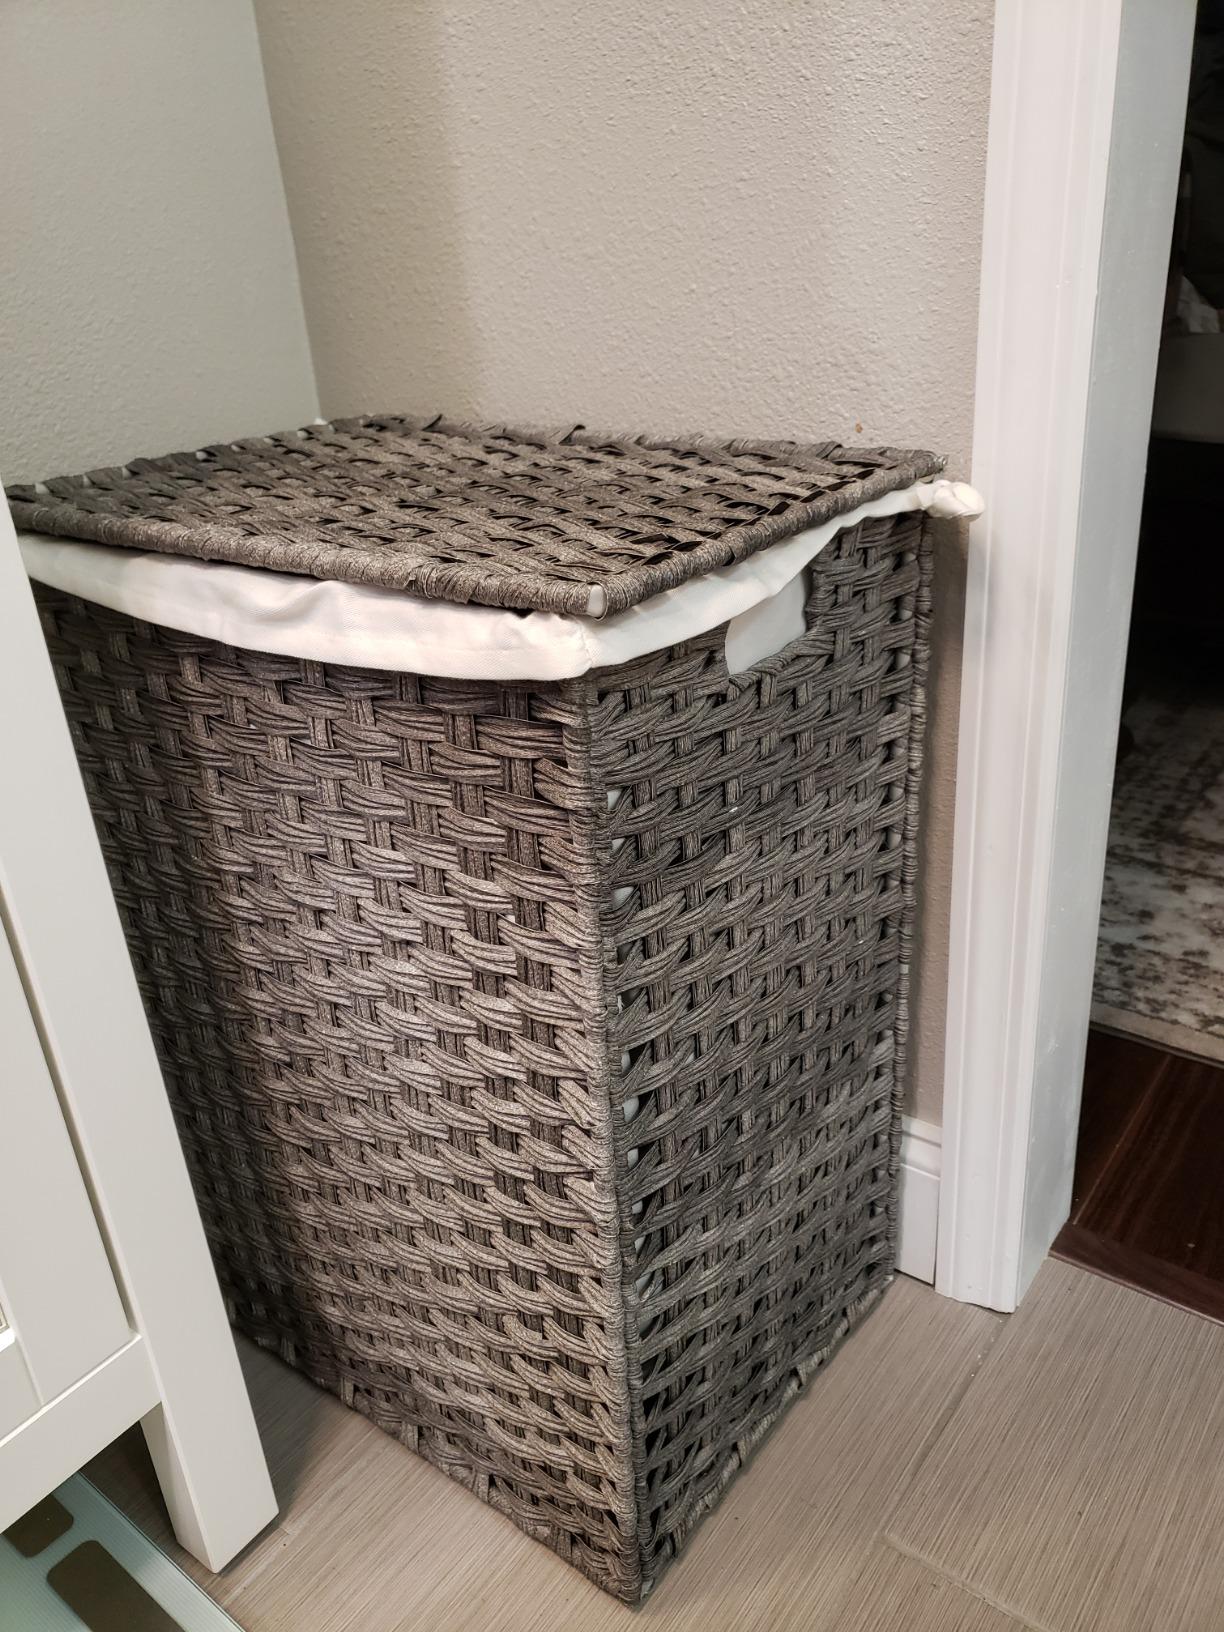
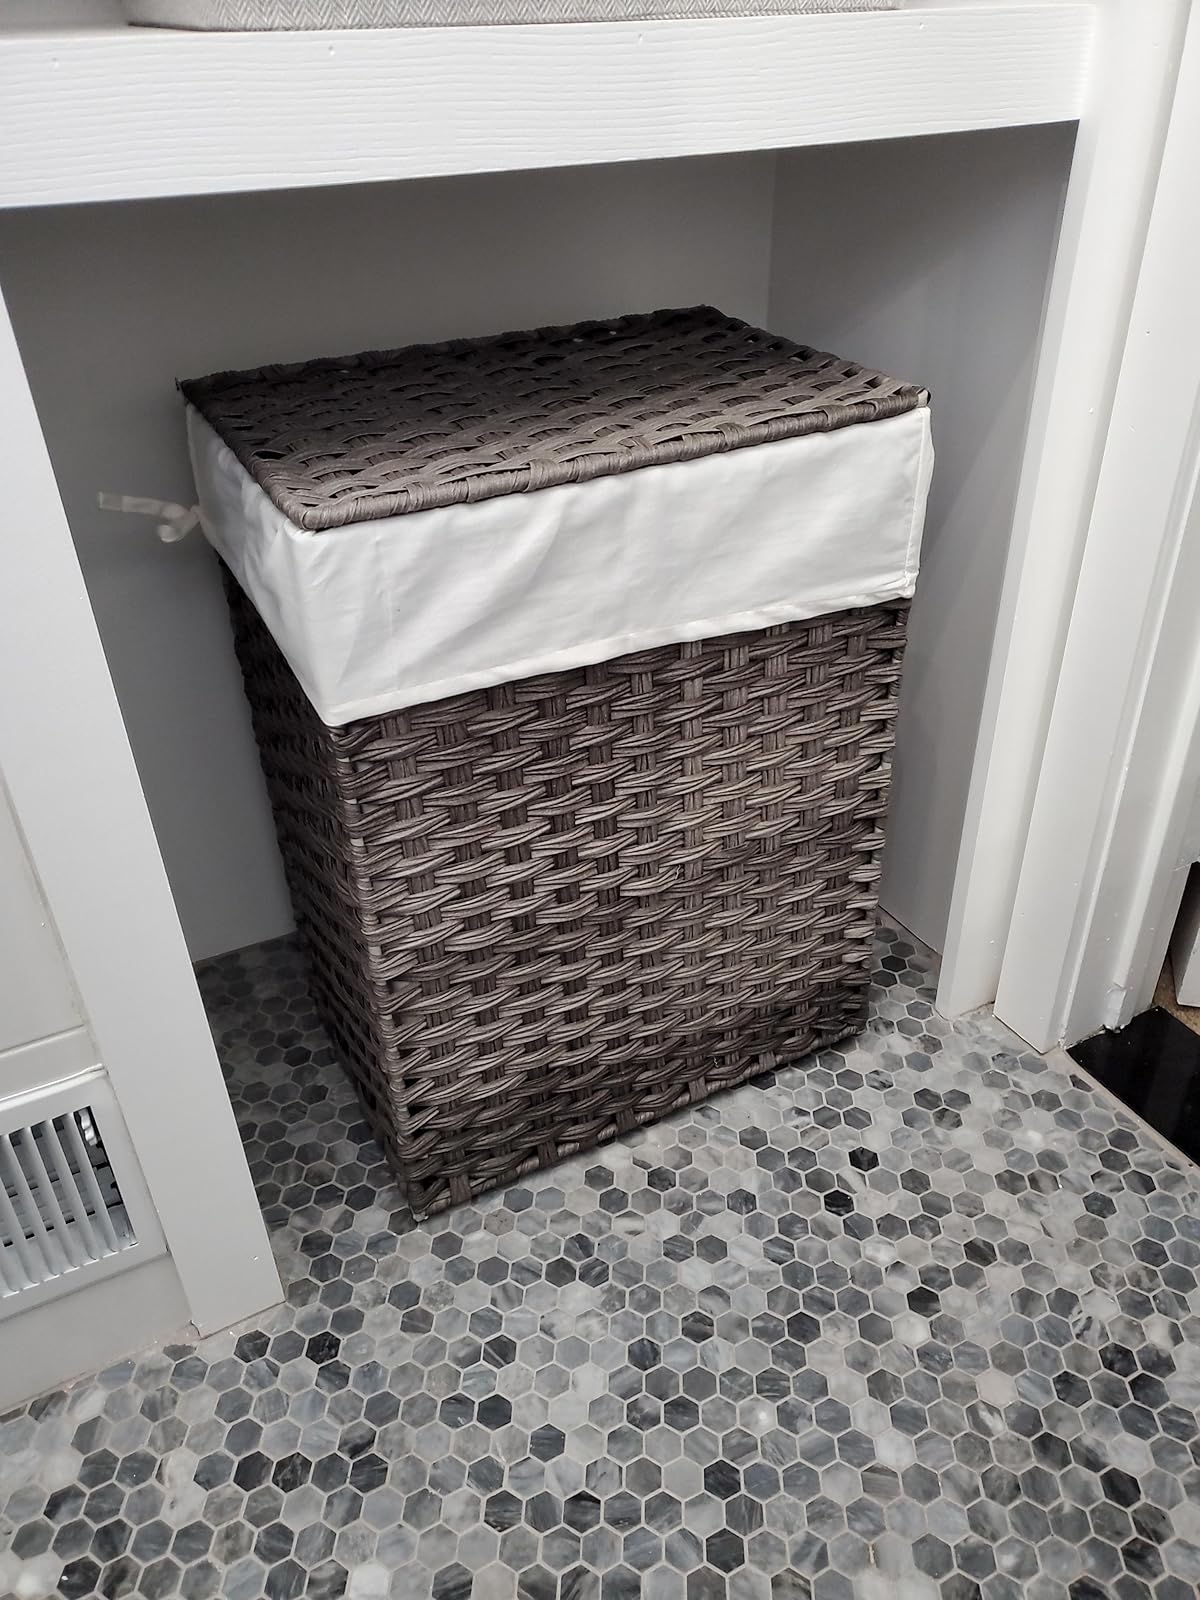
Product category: items_hamper
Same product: yes